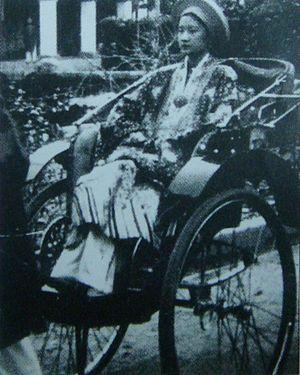
Nam Phương Hoàng Hâu (Nguyễn Hữu Thị Lan) vào ngày tấn phong lên hoàng hậu.